Sculptures by Ligier Richier

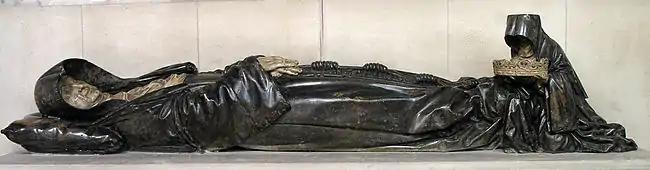
Tomb of Philippe de Gueldres

At the feet of Phillipe, Richier adds a small figurine of another Clarrises nun who is depicted on her knees and also dressed in the Clarisses habit. She holds the "ducal crown" in her hands. The work is 1.92 metres long. It came originally from the chapel of the monastery of the Clarisses in Pont-à-Mousson and is now held in the "des Cordeliers" church. There is a replica in the Musée du Trocadero.